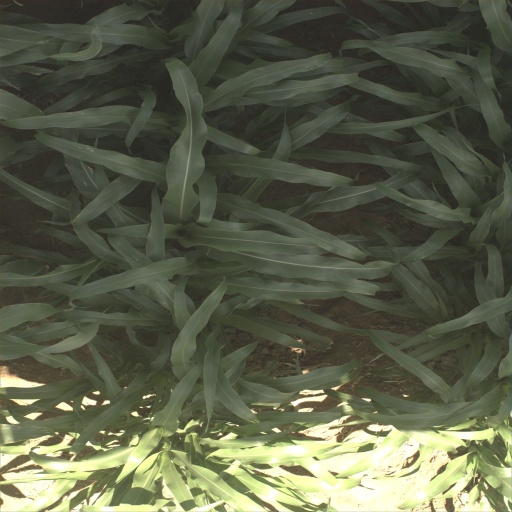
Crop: sorghum